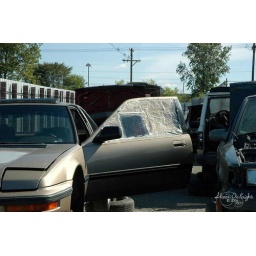
very inventive, taped a piece of glass in the cardboard. replacing a window. Now the car is in the junk yard.